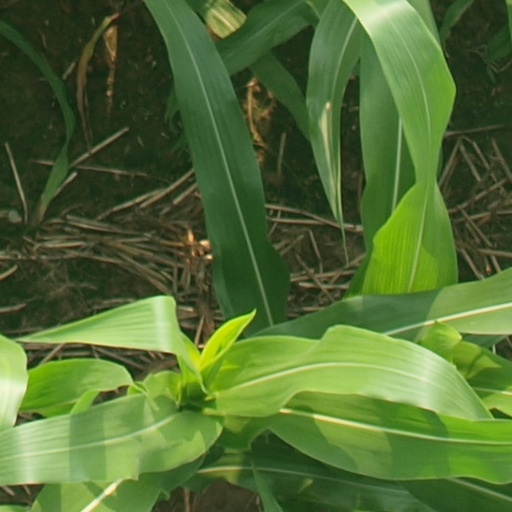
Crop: maize; corn